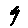
Label: 9